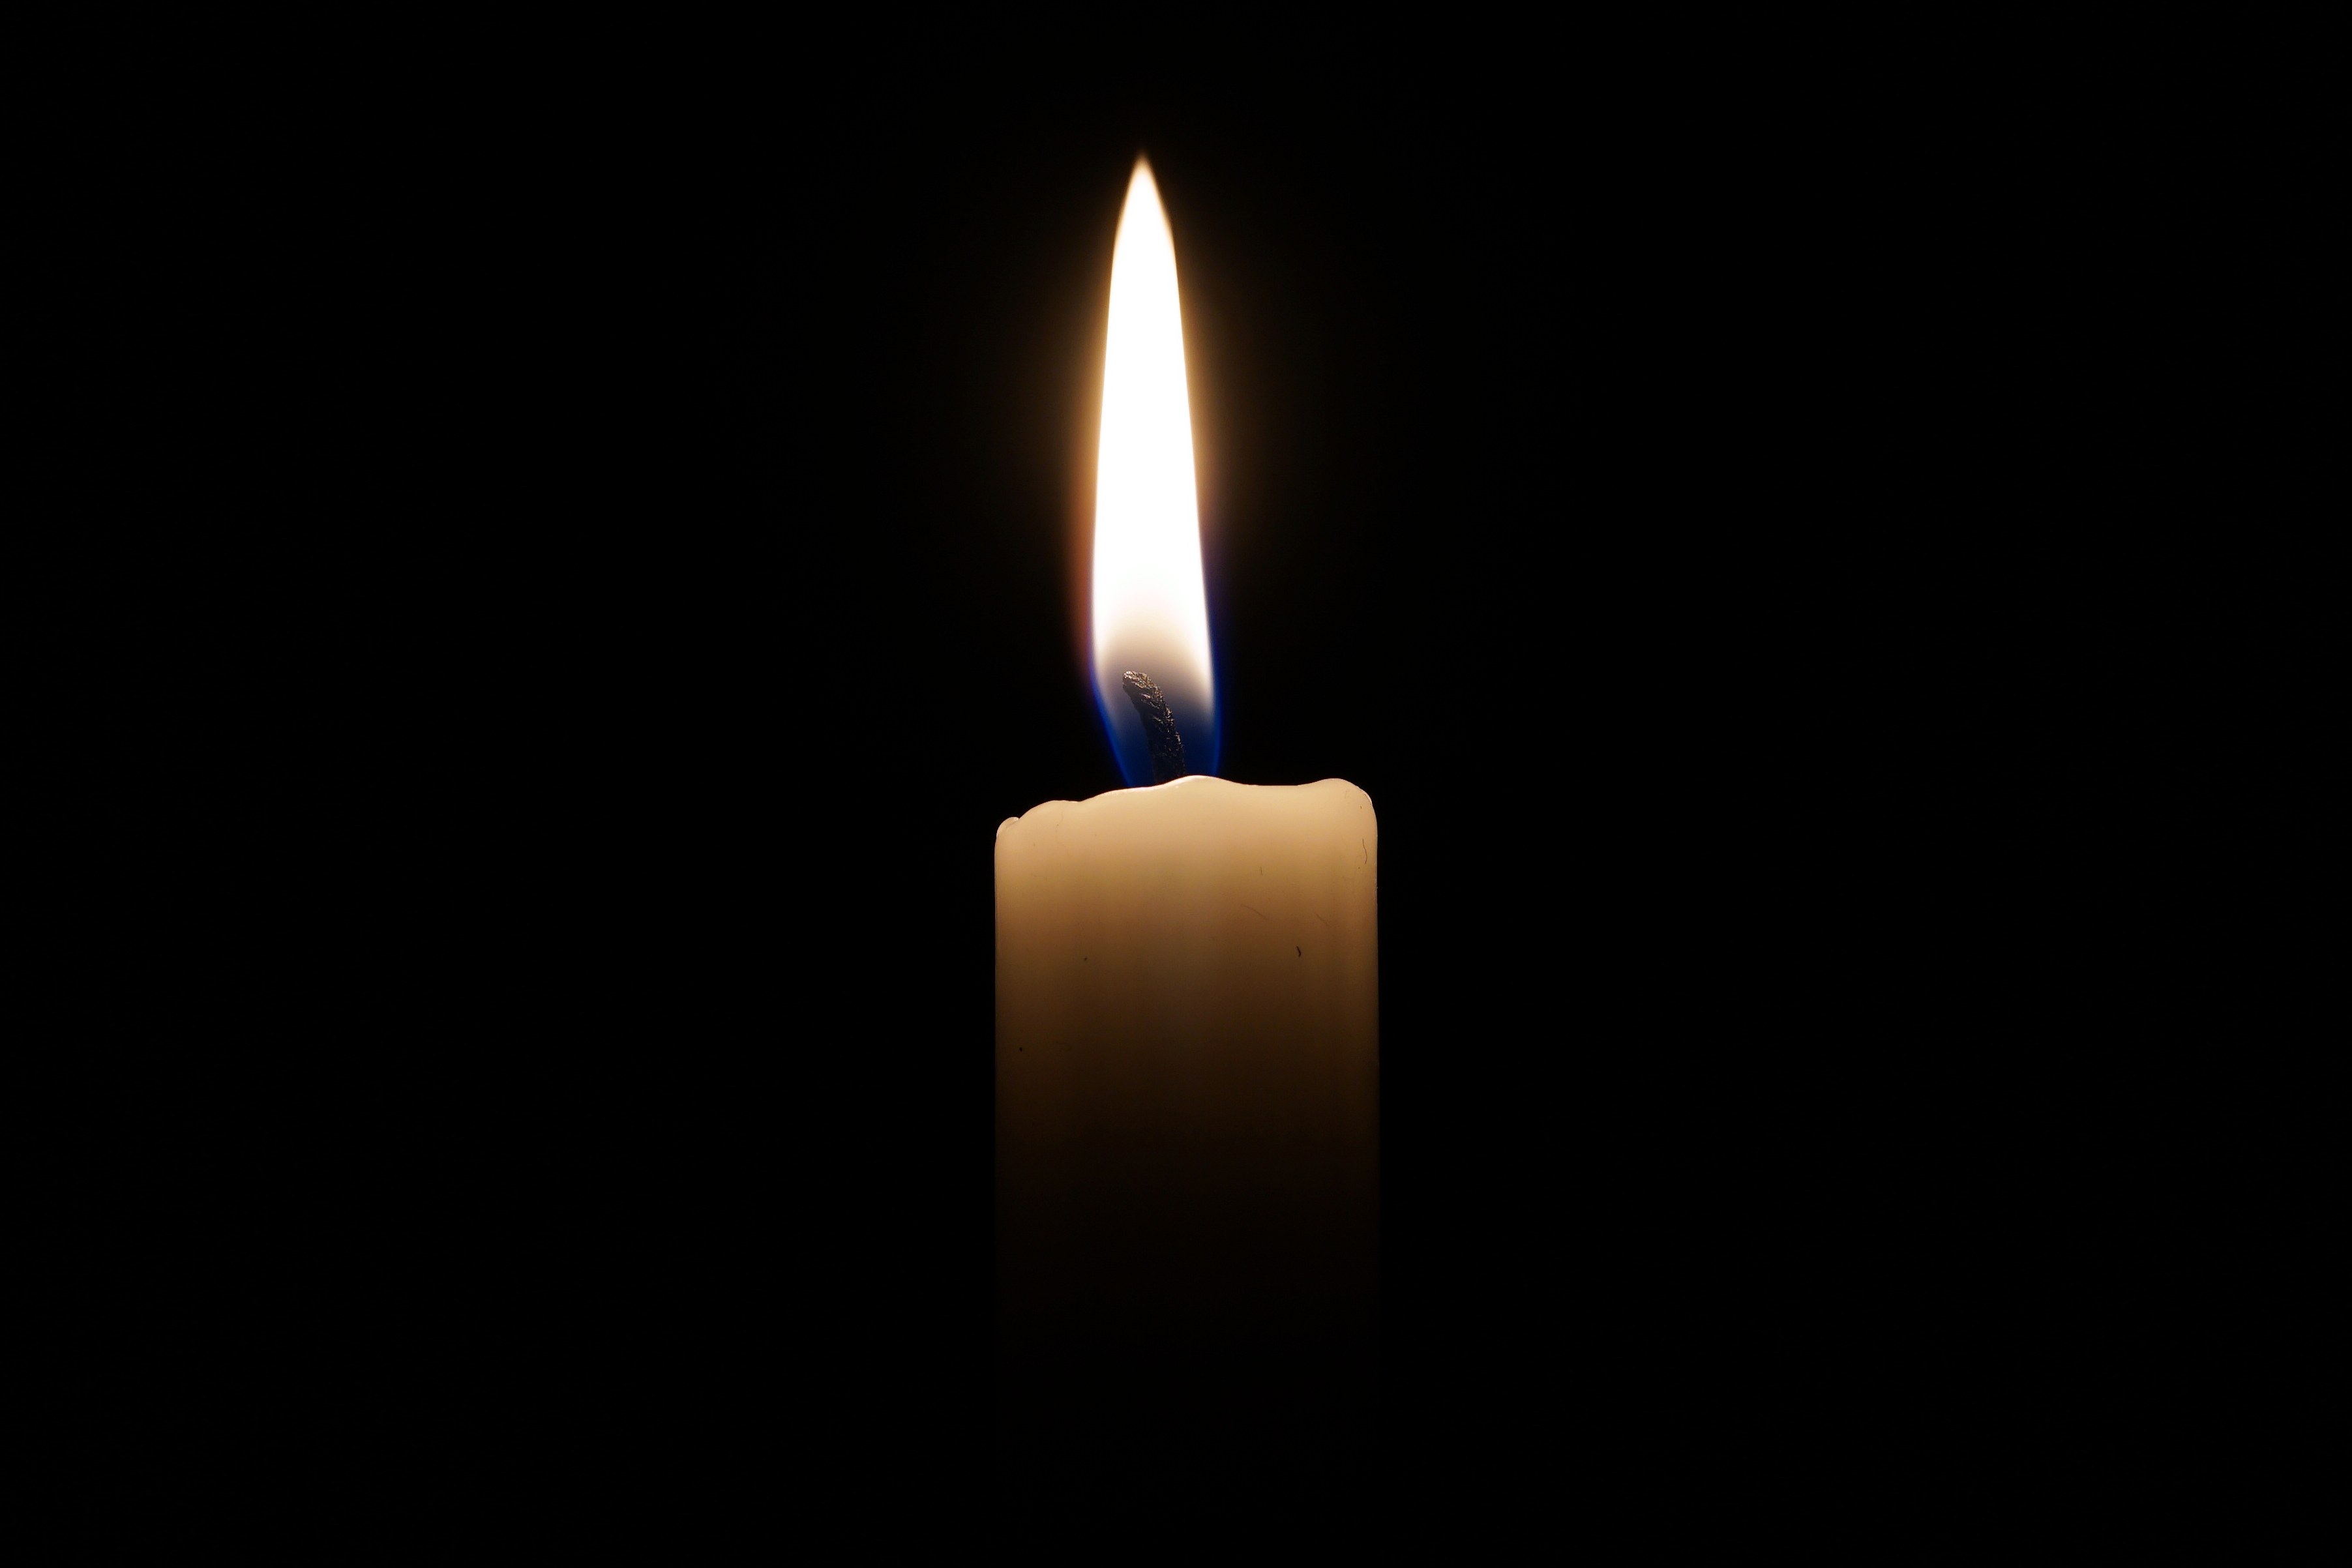
light, flame, fire, romantic, darkness, death, candle, lighting, sad, background, mood, candlelight, black background, tauer